Need for Speed: Hot Pursuit (2010 video game)

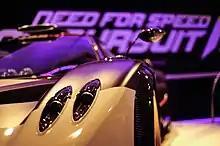
Promotion at E3 2010

In early July 2010 EA announced "Need for Speed Hot Pursuit on Tour", a seven-city event that took the game around the United States prior to the game's release. Each stop featured recording artists and showcased an assortment of exotic cars. The tour began on 14 July 2010 at the Manhattan Classic Car Club in New York City, headlined by DJ Z-Trip. It then continued to Chicago, Seattle, San Francisco, Austin and Miami, ending with the "Hot Pursuit" launch party in Los Angeles. EA received a helping hand from UK vehicle wrapping company Totally Dynamic for the UK launch event, held at Totally Dynamic's South London centre. In addition to the standard edition, a "Limited Edition" of the game has been released, which was originally only available through pre-order at the same price as the regular game. However, it was still available beside the regular game, but in limited quantities. The "Limited Edition" features numerous bonuses over the standard edition, including exclusive packaging, two exclusive racers and four unlocked cars.